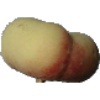
Label: Peach Flat 1